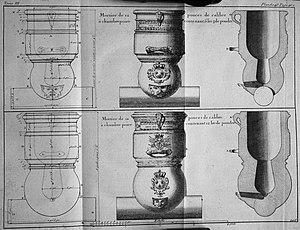
Mémoires d'artillerie, recueillis par M. Surirey de Saint Remy, tome III, exemplaire de la B.M. de Nancy, troisième édition. Mortiers à chambre en poire.
Un mortier ou lance-mine est une arme légère d’artillerie, sans culasse – la force de recul étant absorbée par le sol –, à mise à feu de l’obus par gravité, et de ce fait ne pouvant tirer qu’en tir proche de la verticale, ce qui lui permet d'atteindre un site proche très masqué.